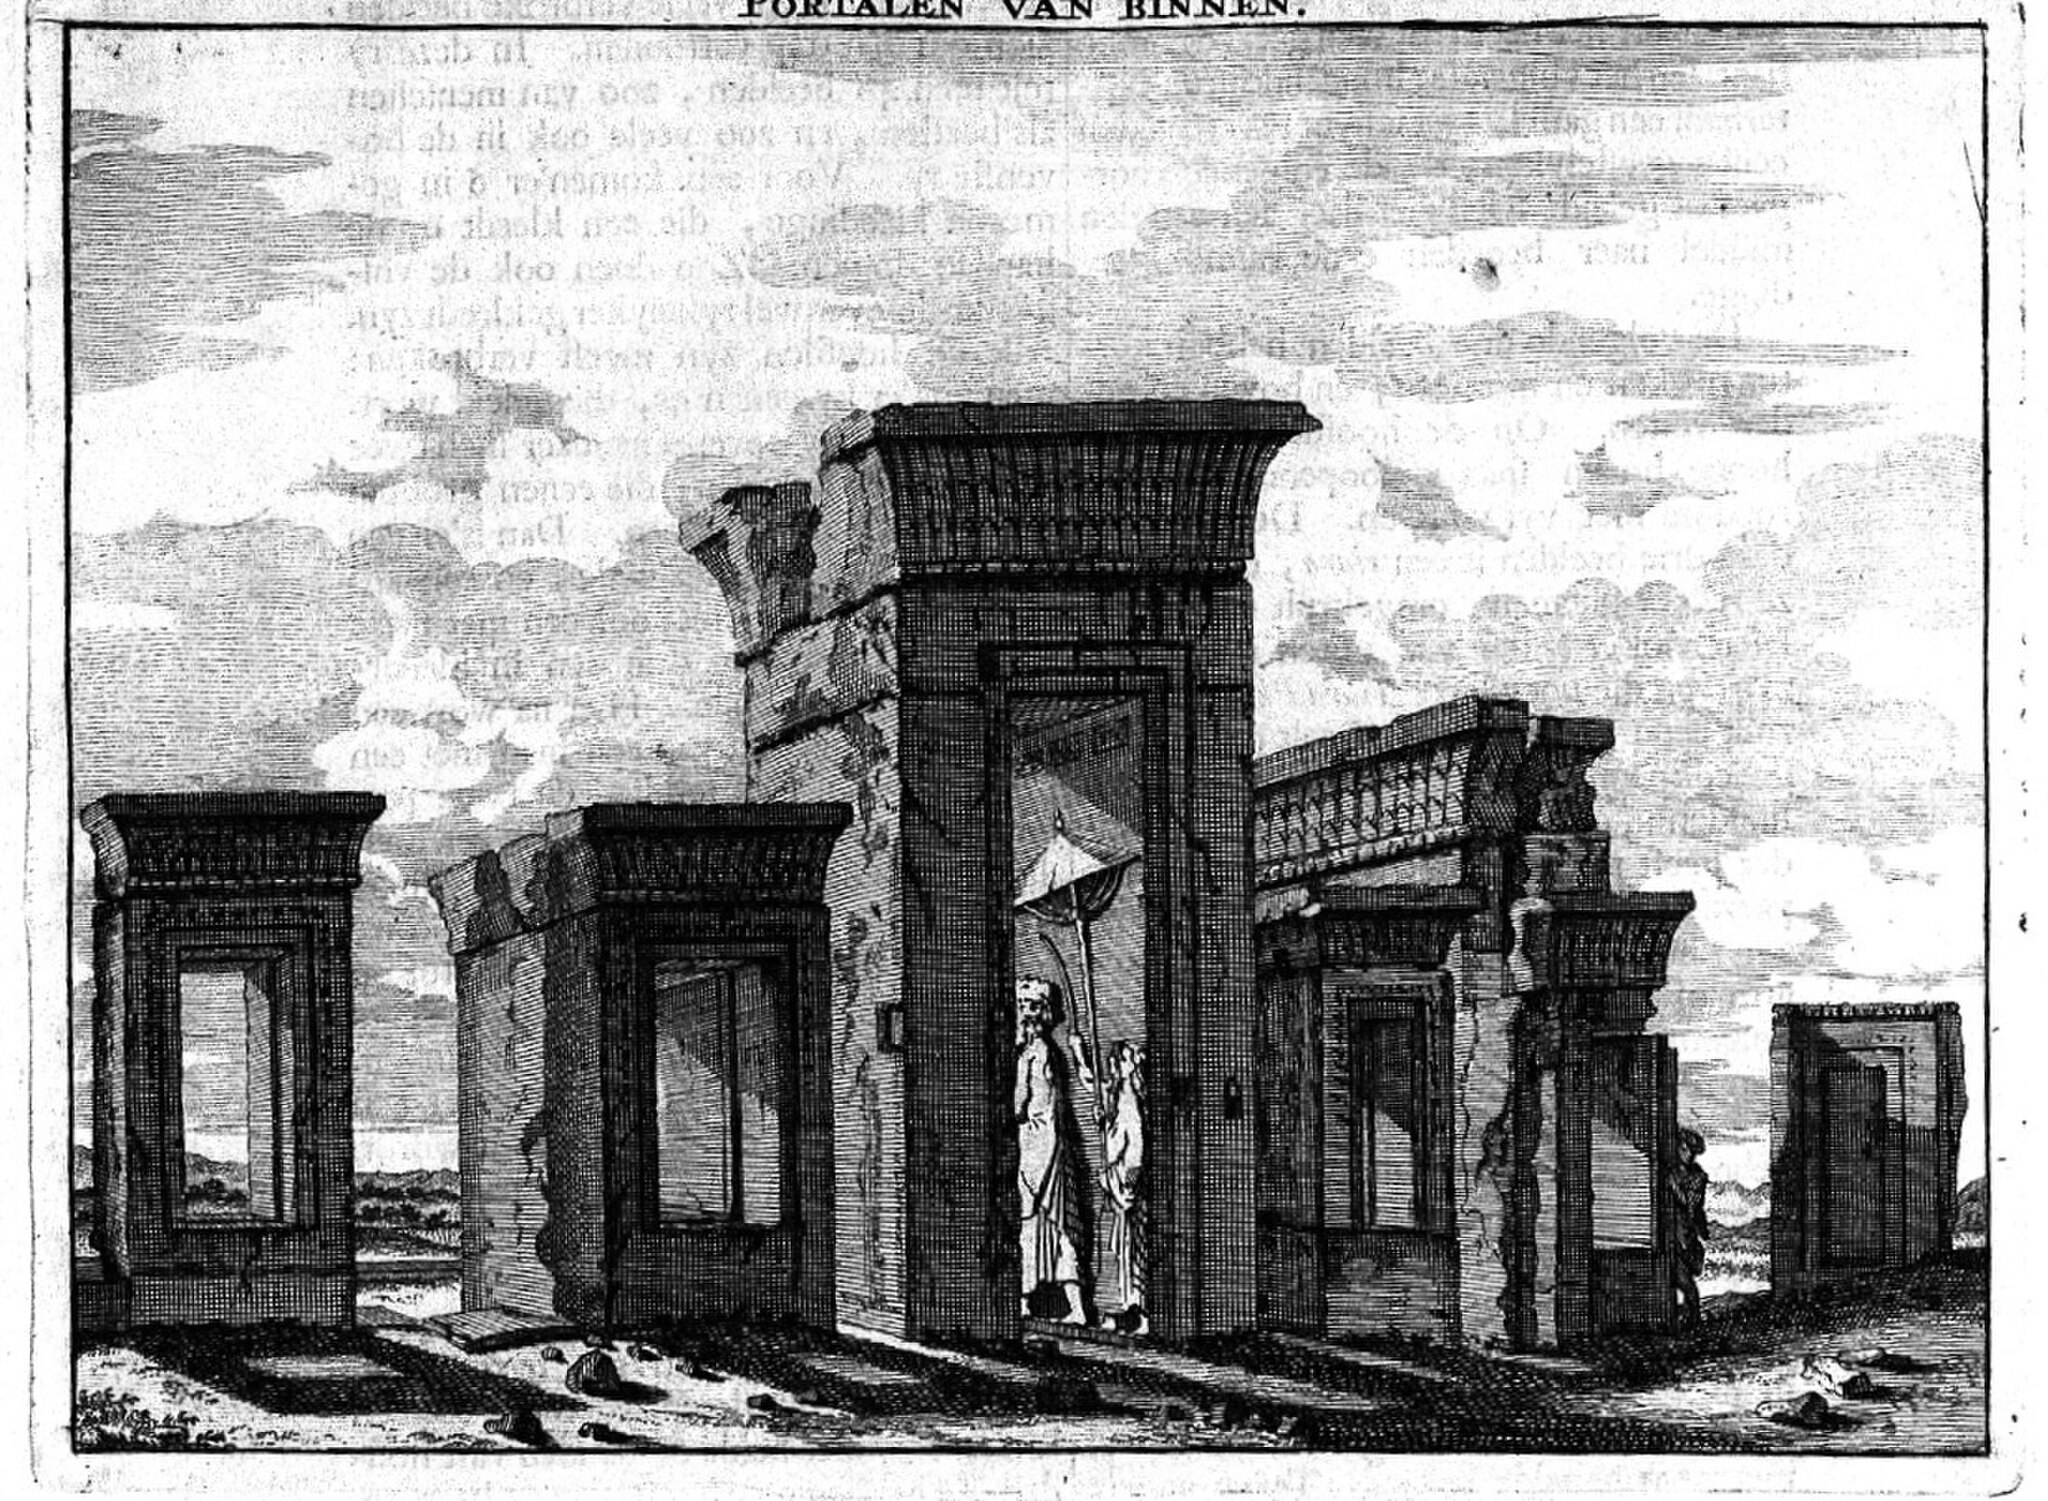
Title: Cornelis de Bruyn Persepolis 1704
Description: Picture of Persepolis by Cornelis de Bruyn from 1704. Published in his book Reizen over Moskovie, door Persie en Indie" (1711)
Date: 1711
Categories: Iran in the 18th century, Cornelis de Bruyn, Author died more than 100 years ago public domain images, CC-PD-Mark, Drawings of Persepolis, Collections of Utrecht University Library, Persepolis in the 18th century